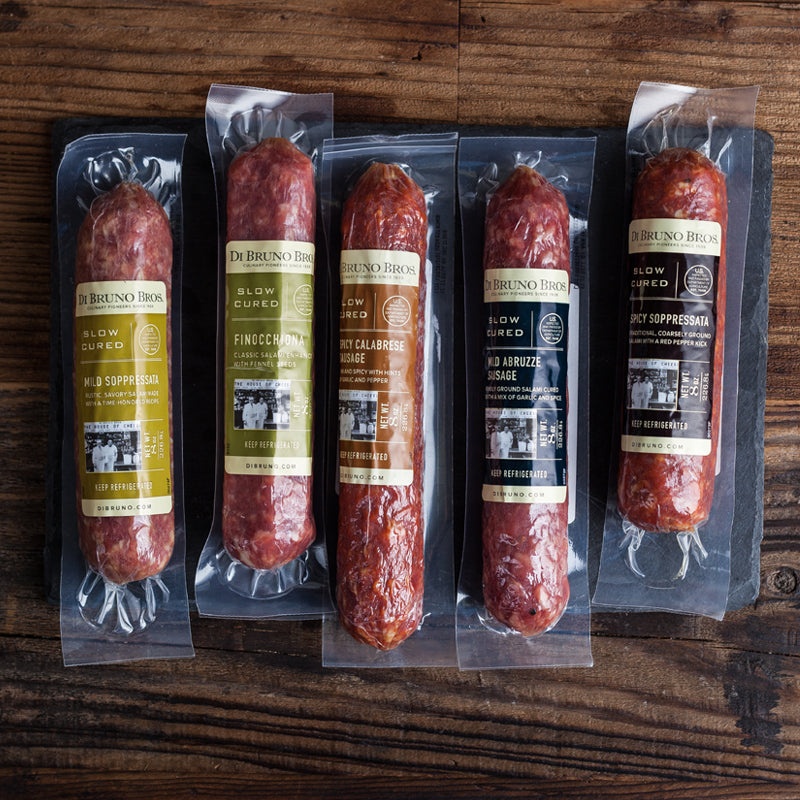
Salami Sampler Set
The Di Bruno Bros. Salami Sampler contains a variety of meats made the authentic way. Our recipes and process stay true to traditional Italian salami, are produced with regional Italian spices and the old-world technique of slow air-curing for at least 45 days. Make a meat plate for the ages – pair this gourmet sampler with traditional sharp Italian cheeses or snack on with those soft and creamy big-flavored domestic farmstead cheeses. Any way you slice it, this sampler is a necessary addition to your next get together. Di Bruno Bros. Italian Market-Style Pepperoni (8 oz) - An Italian American classic which is mild, smooth and sure to please a wide variety of tastes. Di Bruno Bros. Sicilian Pepperoni (12 oz) - A spicy pepperoni that is sure to please anyone looking for robust flavor from the charcuterie case. Di Bruno Bros. Mild Soppressata (8 oz) - An Italian classic, rustic and savory. Di Bruno Bros. Spicy Soppressata (8 oz) - Our spicy take on the classic. Di Bruno Bros. Finocchiona (8 oz) - A mild salami enhanced with delicate fennel seeds.
Brand: Di Bruno Bros
Category: Food, Beverages & Tobacco > Food Items > Meat, Seafood & Eggs > Meat > Lunch & Deli Meats